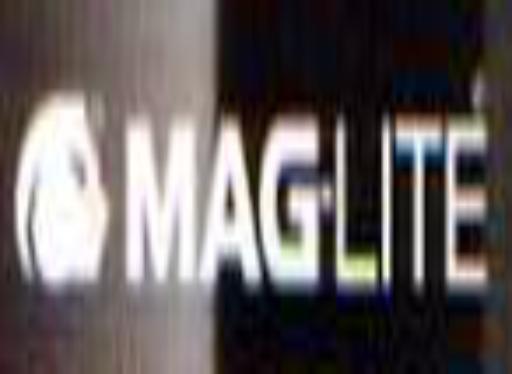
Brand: maglite
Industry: Necessities